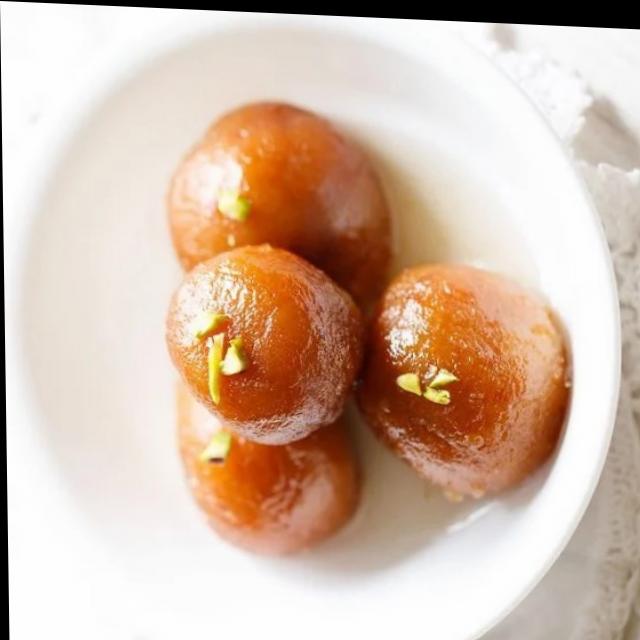
Dish: gulab_jamun